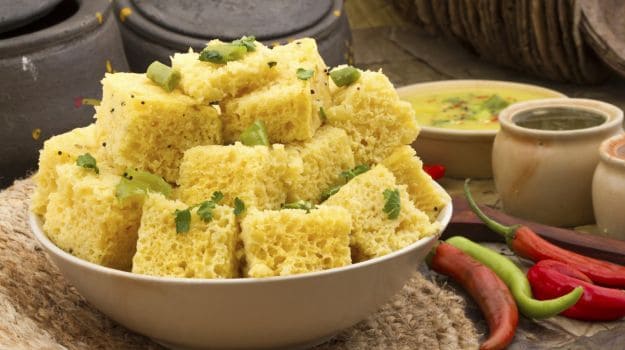
Dish: dhokla